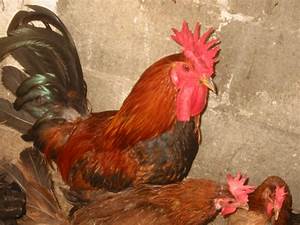
Label: chicken